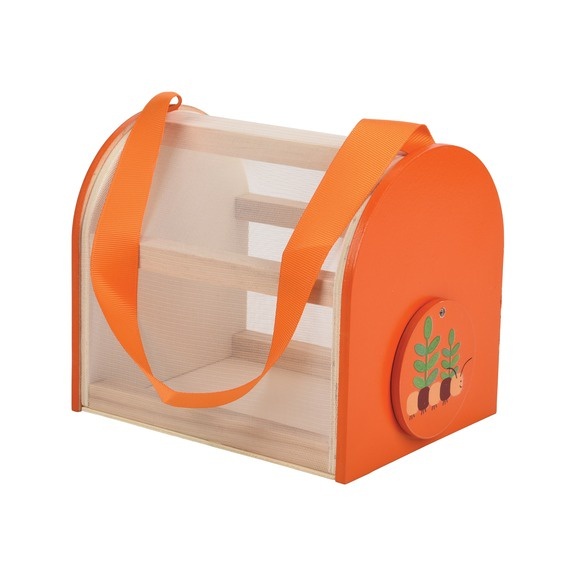
US Toy Bug observatory
This Bug Observatory is perfect for anyone who wants to keep an eye on bugs without tormenting the rest of the household! Made out of FSC wood, this observatory allows children to safely capture and observe critters and bugs up close before releasing them back into their natural habitat. 6.2" x 5.5". Made of FSC wood and mesh. Recommended for ages 3+.
Brand: US TOY
Category: Toys & Games > Toys > Educational Toys > Bug Collecting Kits